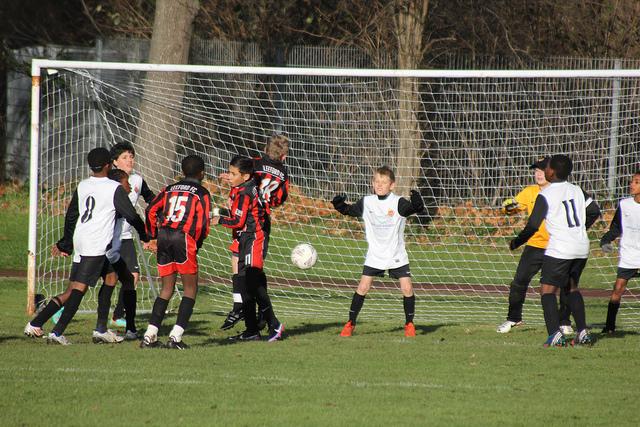
A goalie throws up his hands as opposing soccer teams exchange words.